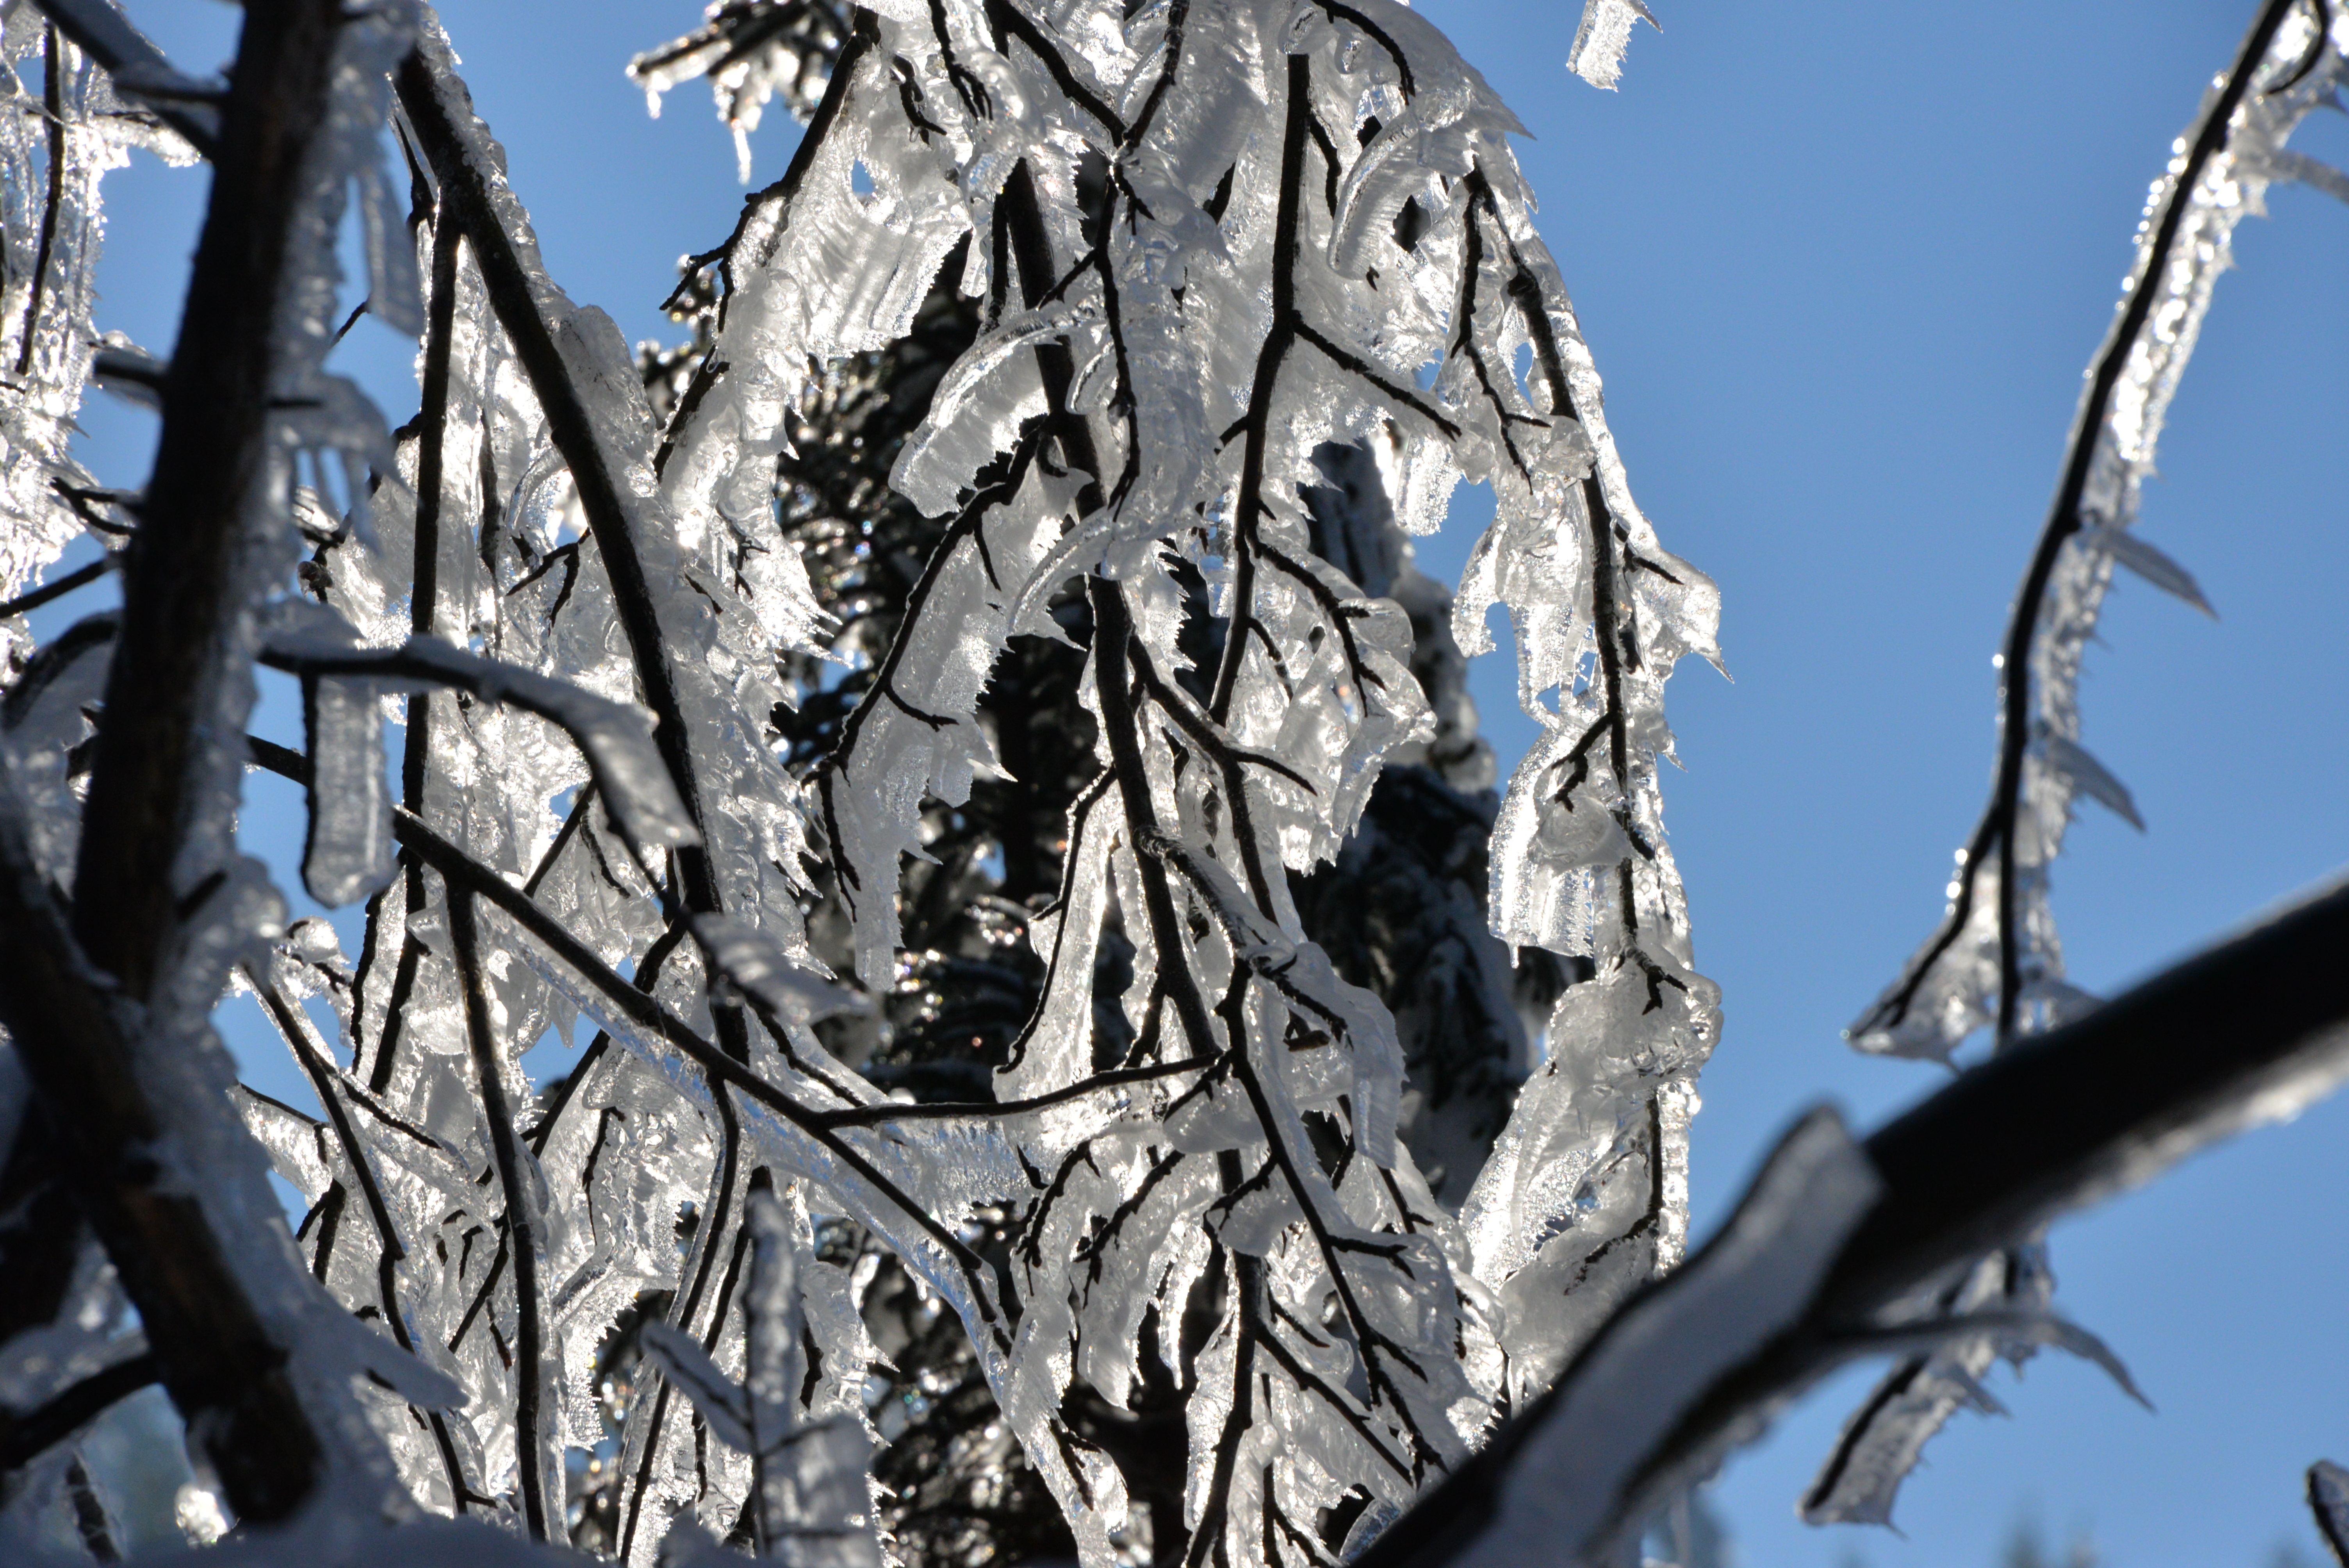
tree, branch, snow, cold, winter, plant, frost, ice, spring, freeze, season, icy, crystal, woody plant